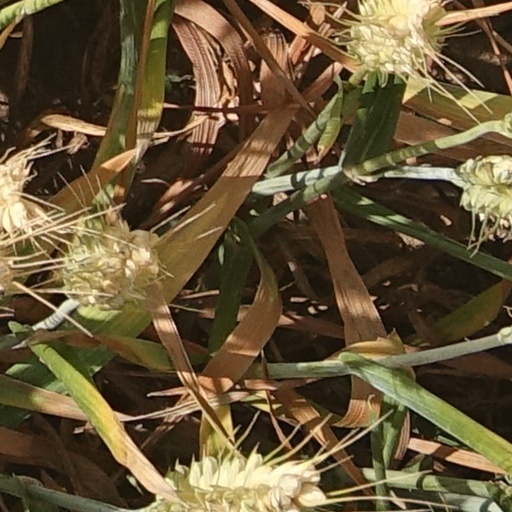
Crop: wheat